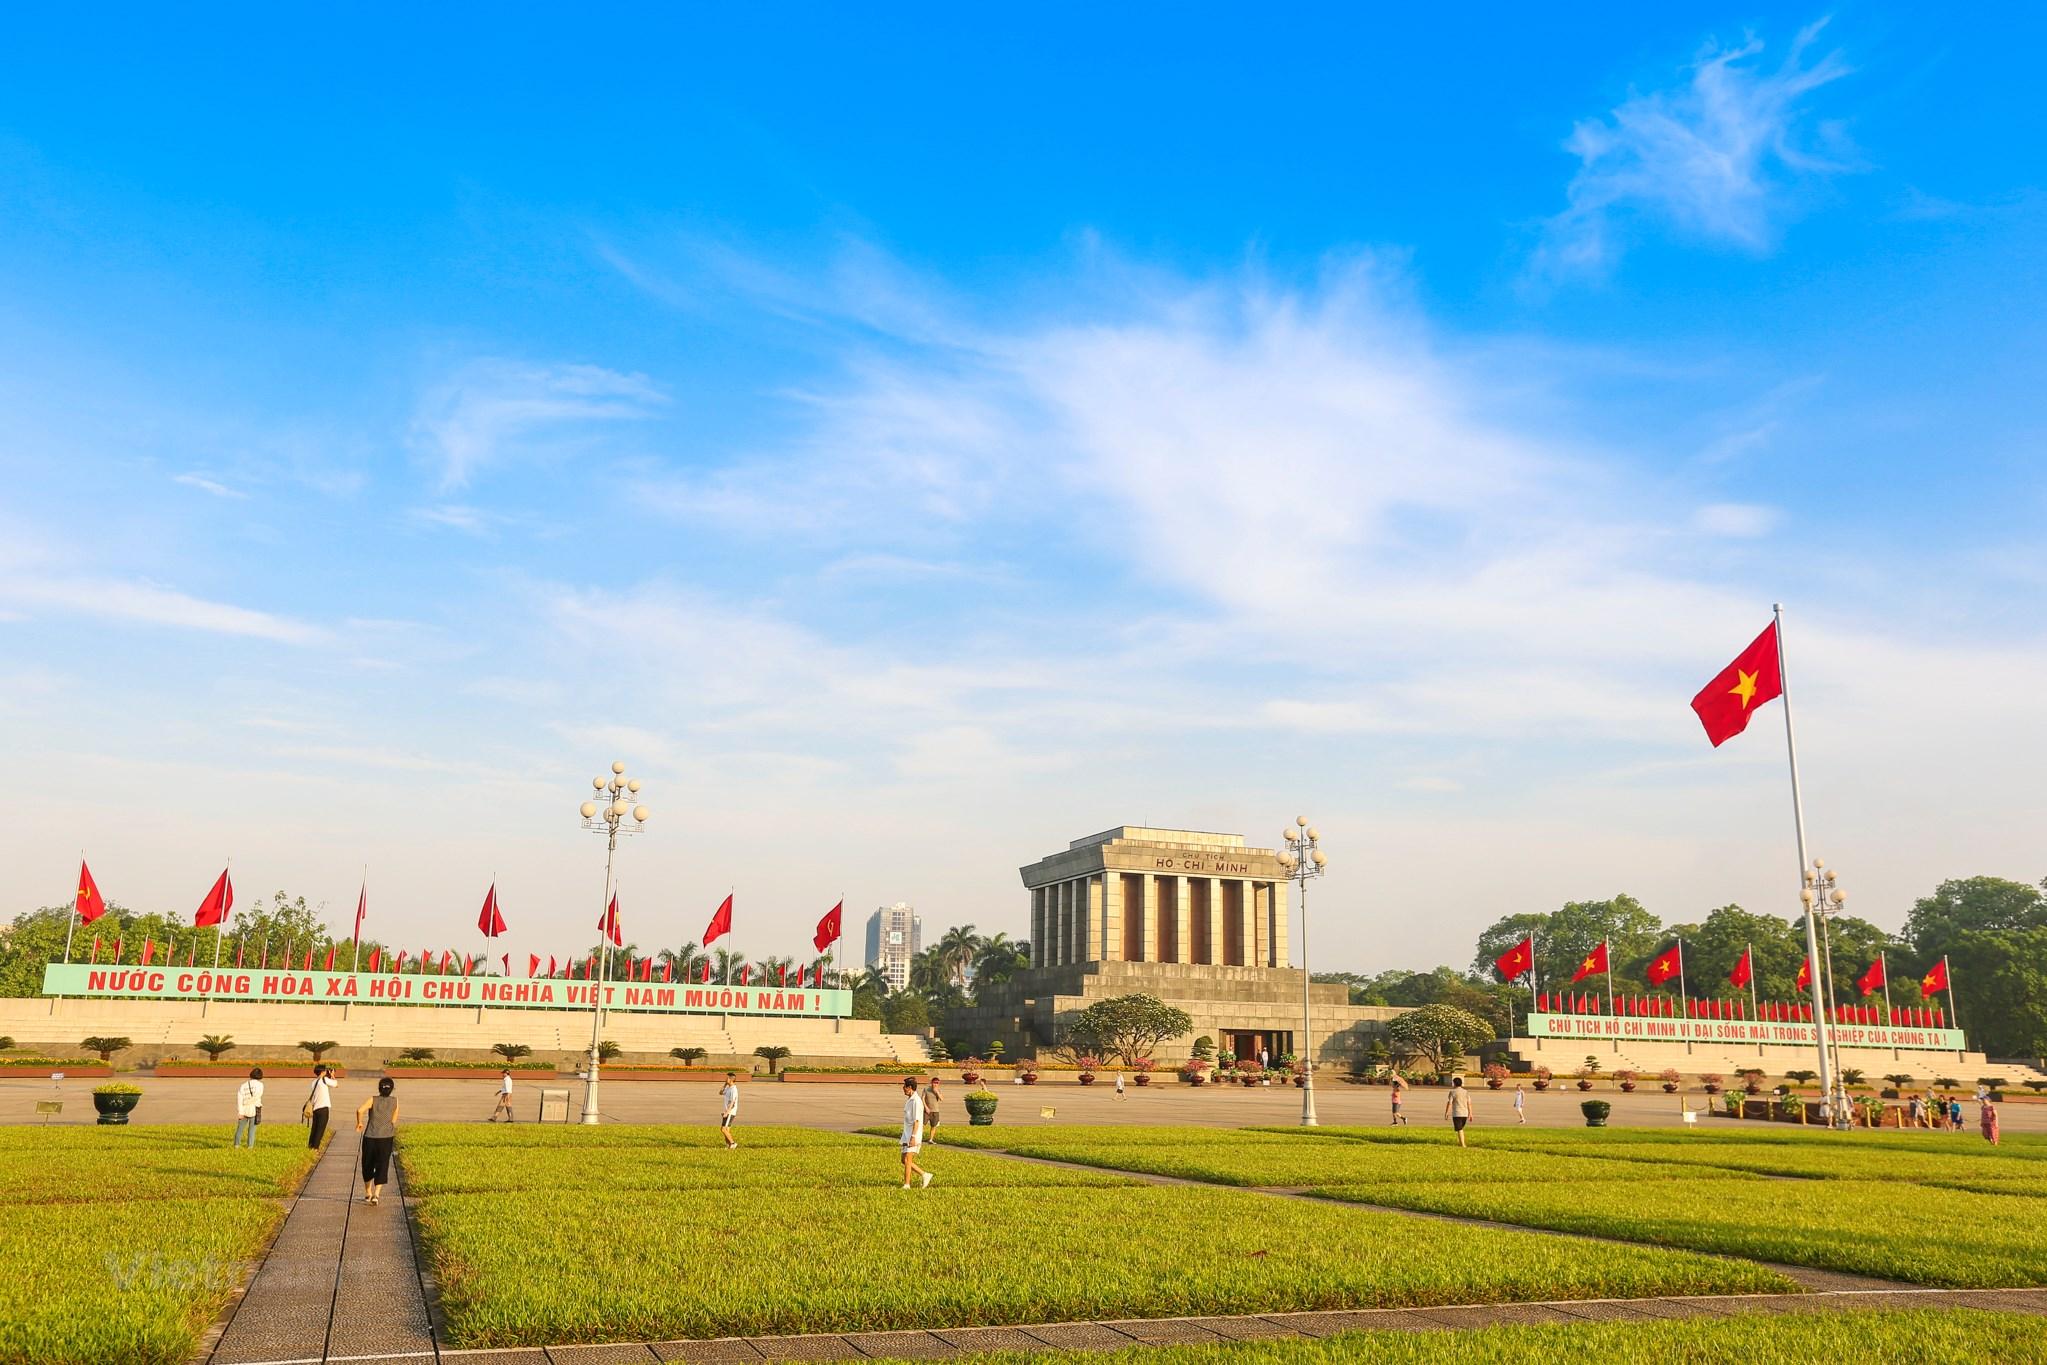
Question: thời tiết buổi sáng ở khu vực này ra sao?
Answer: ở đây trời đang nắng